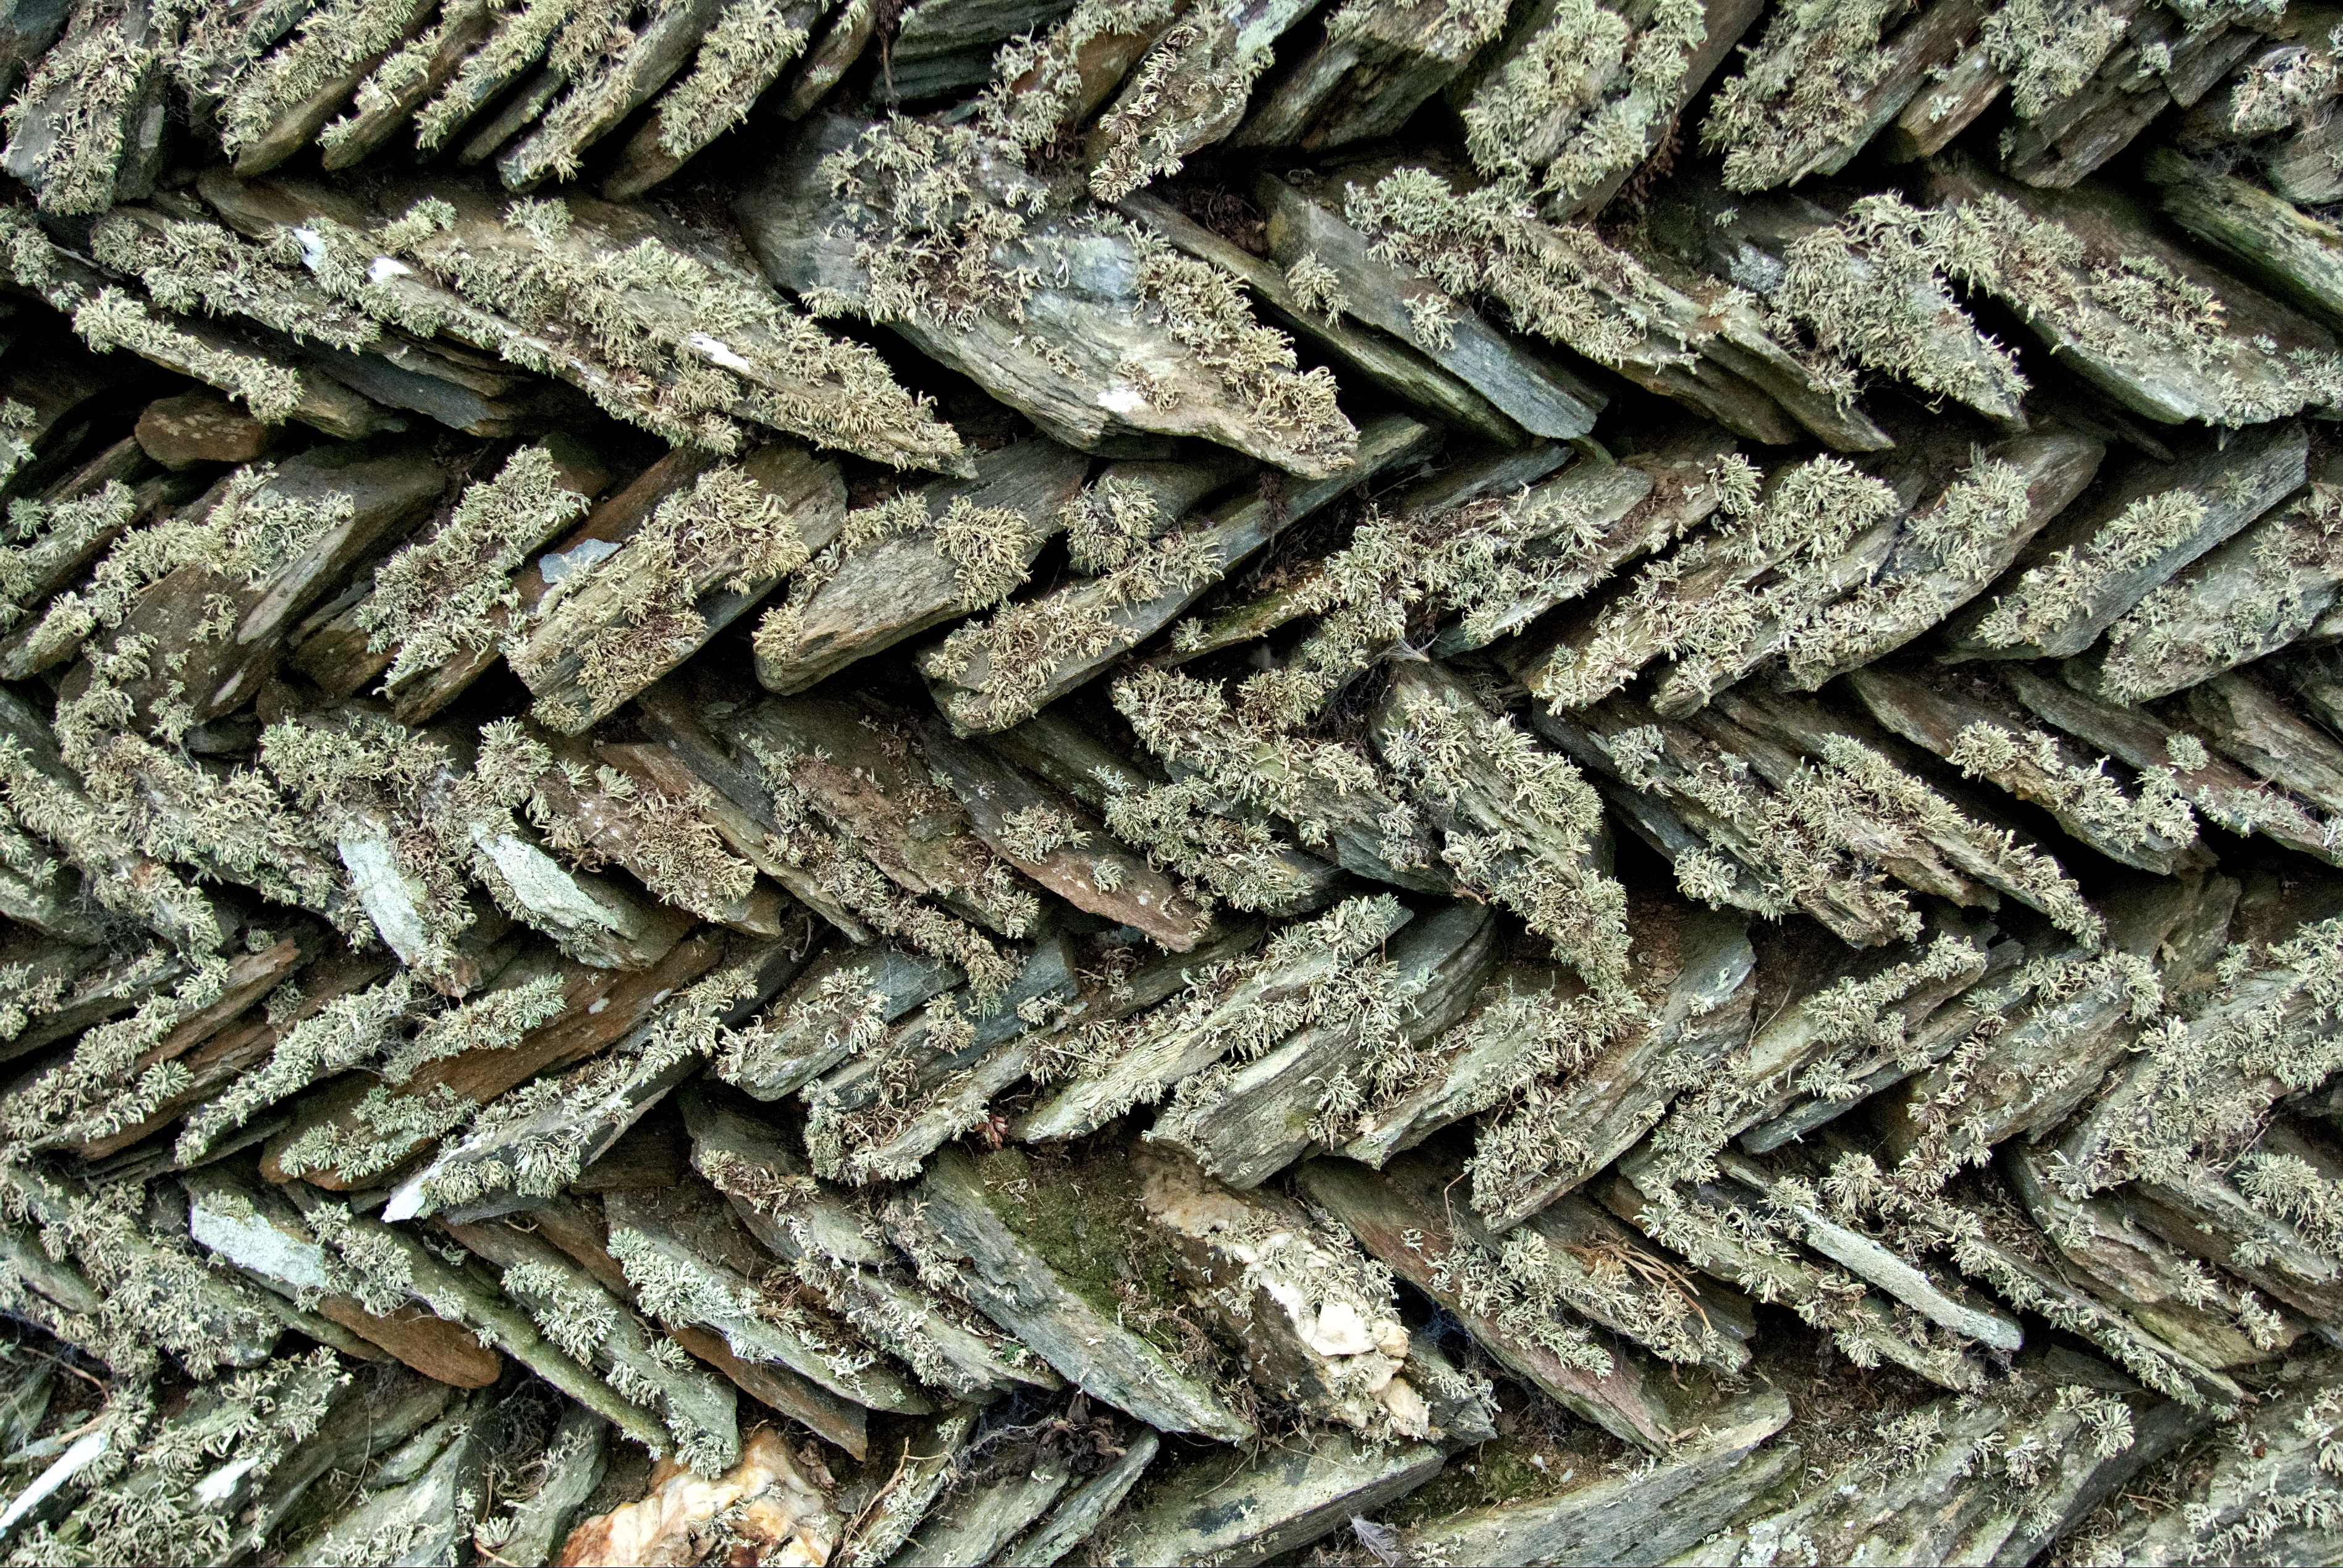
plant, texture, flower, building, old, wall, stone, pattern, food, produce, vegetable, crop, natural, soil, ancient, material, weathered, slate, lichen, slant, diagonal, angle, barrier, local, layer, tilt, vegetarian food, zigzag, cornwall, chevron, boundary, slanted, vernacular, flowering plant, zig, zag, herringbone, angled, dry stone wall, sunflower seed, grass family, land plant